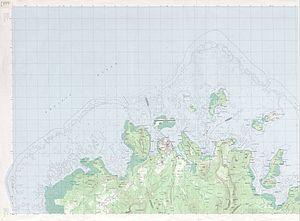
Kolonia est la capitale de l'État de Pohnpei dans les États fédérés de Micronésie. Située sur la côte nord de l'île de Pohnpei, elle faisait partie de la commune de Nett jusqu'à la fin des années 1940 mais elle est désormais séparée. La population est de 6 068 habitants en 2010, de loin le principal centre urbain de Pohnpei et le centre commercial de l'île. Sa superficie est de 0,58 km². Elle était aussi anciennement la capitale fédérale de la Micronésie avant le déménagement de la capitale pour Palikir en 1989.